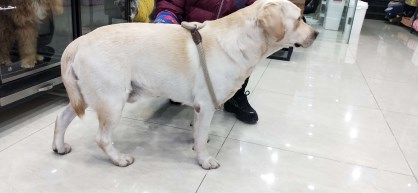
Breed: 3580-n000122-Labrador_retriever